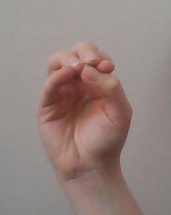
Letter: ha